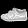
Label: Sneaker